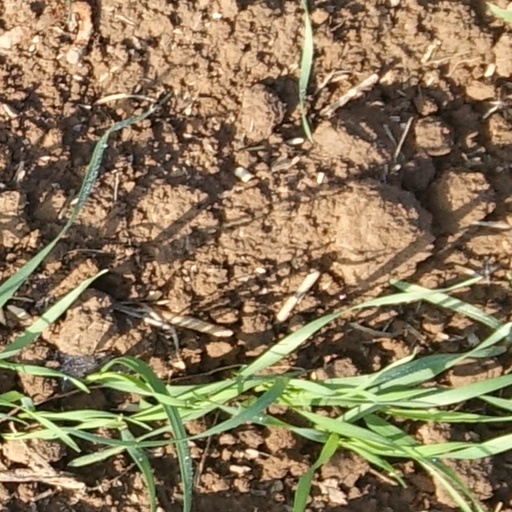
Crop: wheat